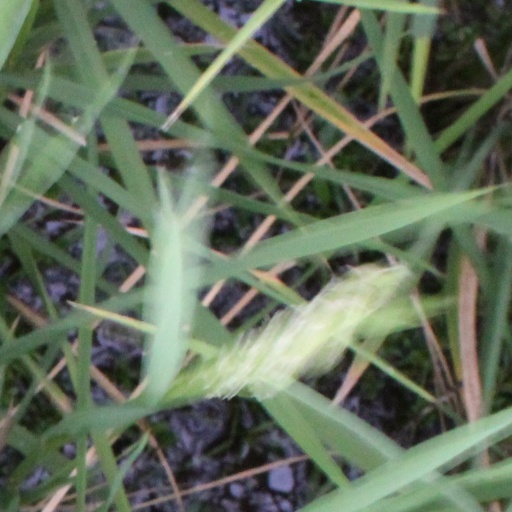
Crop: rice